Mystici Corporis Christi

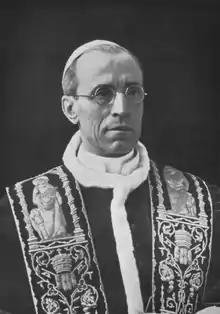
Pope Pius XII

The encyclical builds on a theological development in the 1920s and 1930s in Italy, France, Germany and England, which all re-discovered the Pauline concept of the Mystical Body of Christ. In 1936, Emile Mersch had warned of some false mysticisms being advanced with regard to the mystical body, and his history of this topic was seen as influencing the encyclical.